Hypostome (trilobite)

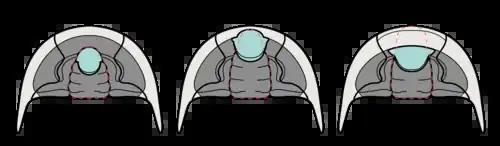
Trilobite hypostome types (in blue)

A natant hypostome is not attached to the anterior doublure, with support assumed to be provided by a non-mineralised membrane. Natant hypostomes appear to have been conservative over the course of the evolution of trilobites with overall form and shape of a simple ovoid without posterior extensions or ornamentation. Natant hypostomes are thought to be ancestral to other hypostome forms and thought to belong to trilobites with generalized particle feeding habits ("i.e." little need to modify mouth-parts to deal with specialized food items).